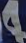
Number: 4